East and Central Africa cricket team

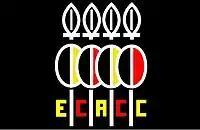
East and Central Africa cricket logo

The East and Central Africa cricket team was a cricket team representing the countries of Malawi, Tanzania, Uganda and Zambia in international cricket. They were an associate member of the International Cricket Council (ICC) from 1989 until 2003.